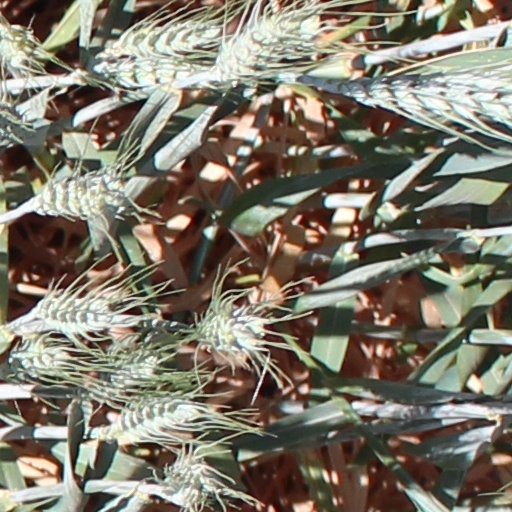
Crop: wheat